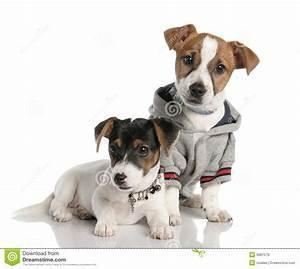
dog